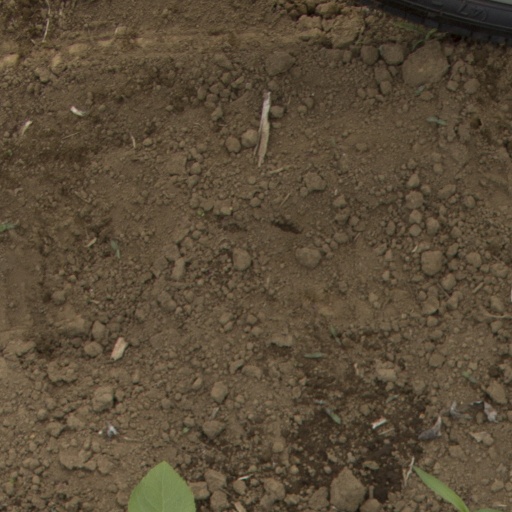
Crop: Jerusalem artichoke